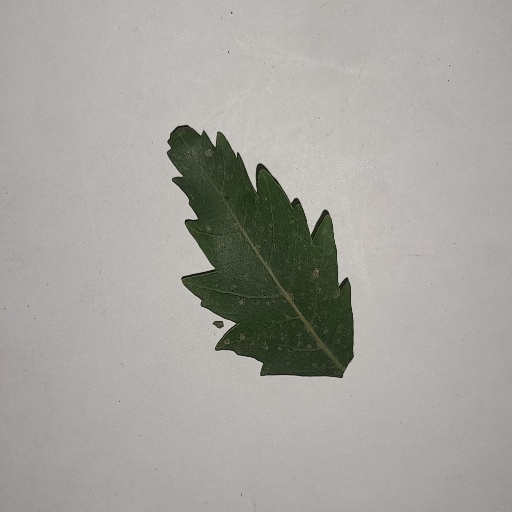
Species: Neem
Leaf condition: Powdery Mildew